Yazdi Karanjia

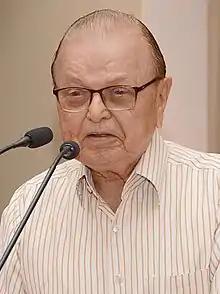
Karanjia at Gujarati Vishwakosh, September 2018

Yazdi Naoshriwan Karanjia (born 3 March 1932, Valsad) is a Gujarati theatre person from India. He is based in Surat and widely noted as one of the doyens of Parsi theatre.